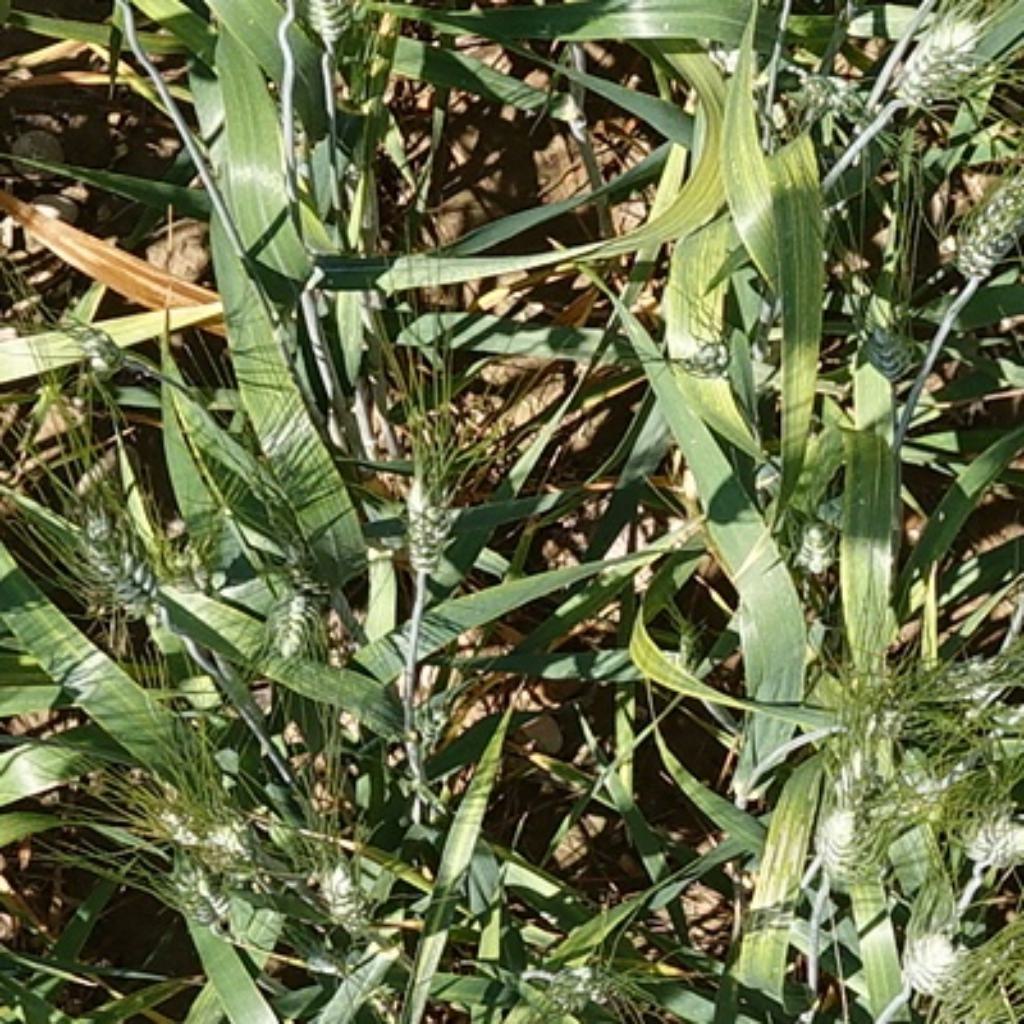
Country: France
Location: Gréoux
Wheat development stage: Filling